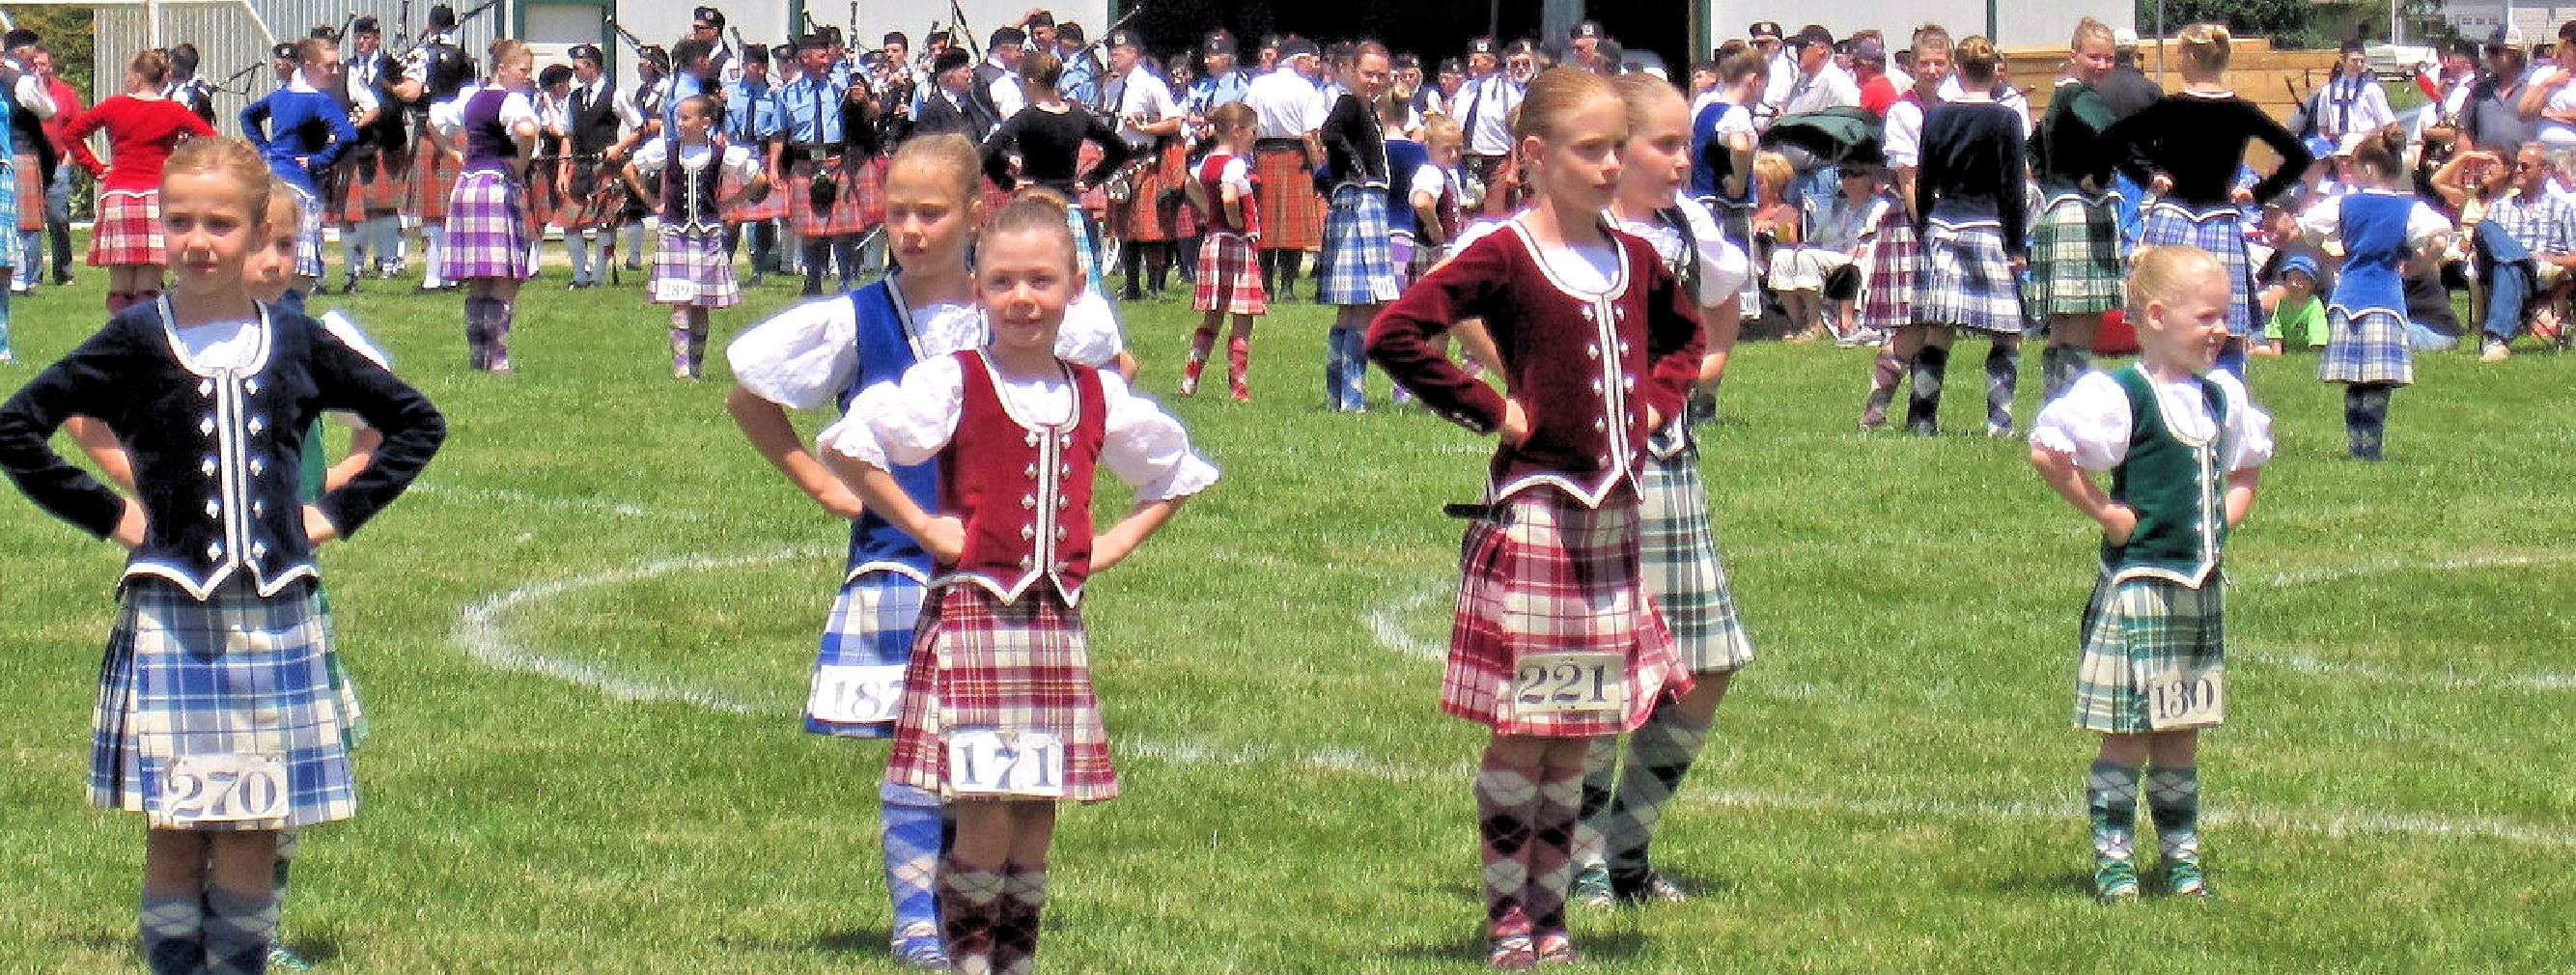
person, summer, musician, festival, children, sports, weight training, highland dance competition